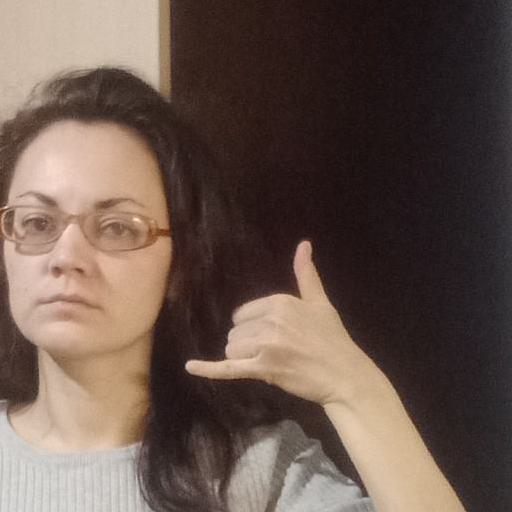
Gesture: call